Magnetic shape-memory alloy

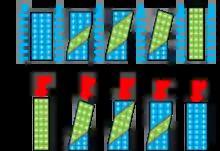
Magnetic shape memory working principle. Note that the deformation kink shown in the figure is only for illustration purposes, while in actual materials the kink is < 4 °.

A similar phenomenon occurs when the alloy is subjected to an external force. Macroscopically, the force acts like the magnetic field, favoring the rotation of the elementary cells and achieving elongation or contraction depending on its application within the reference coordinate system. The elongation and contraction processes are shown in the figure where, for example, the elongation is achieved magnetically and the contraction mechanically.